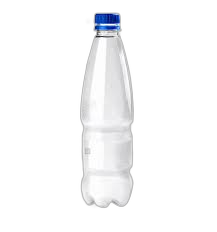
Waste category: plastic